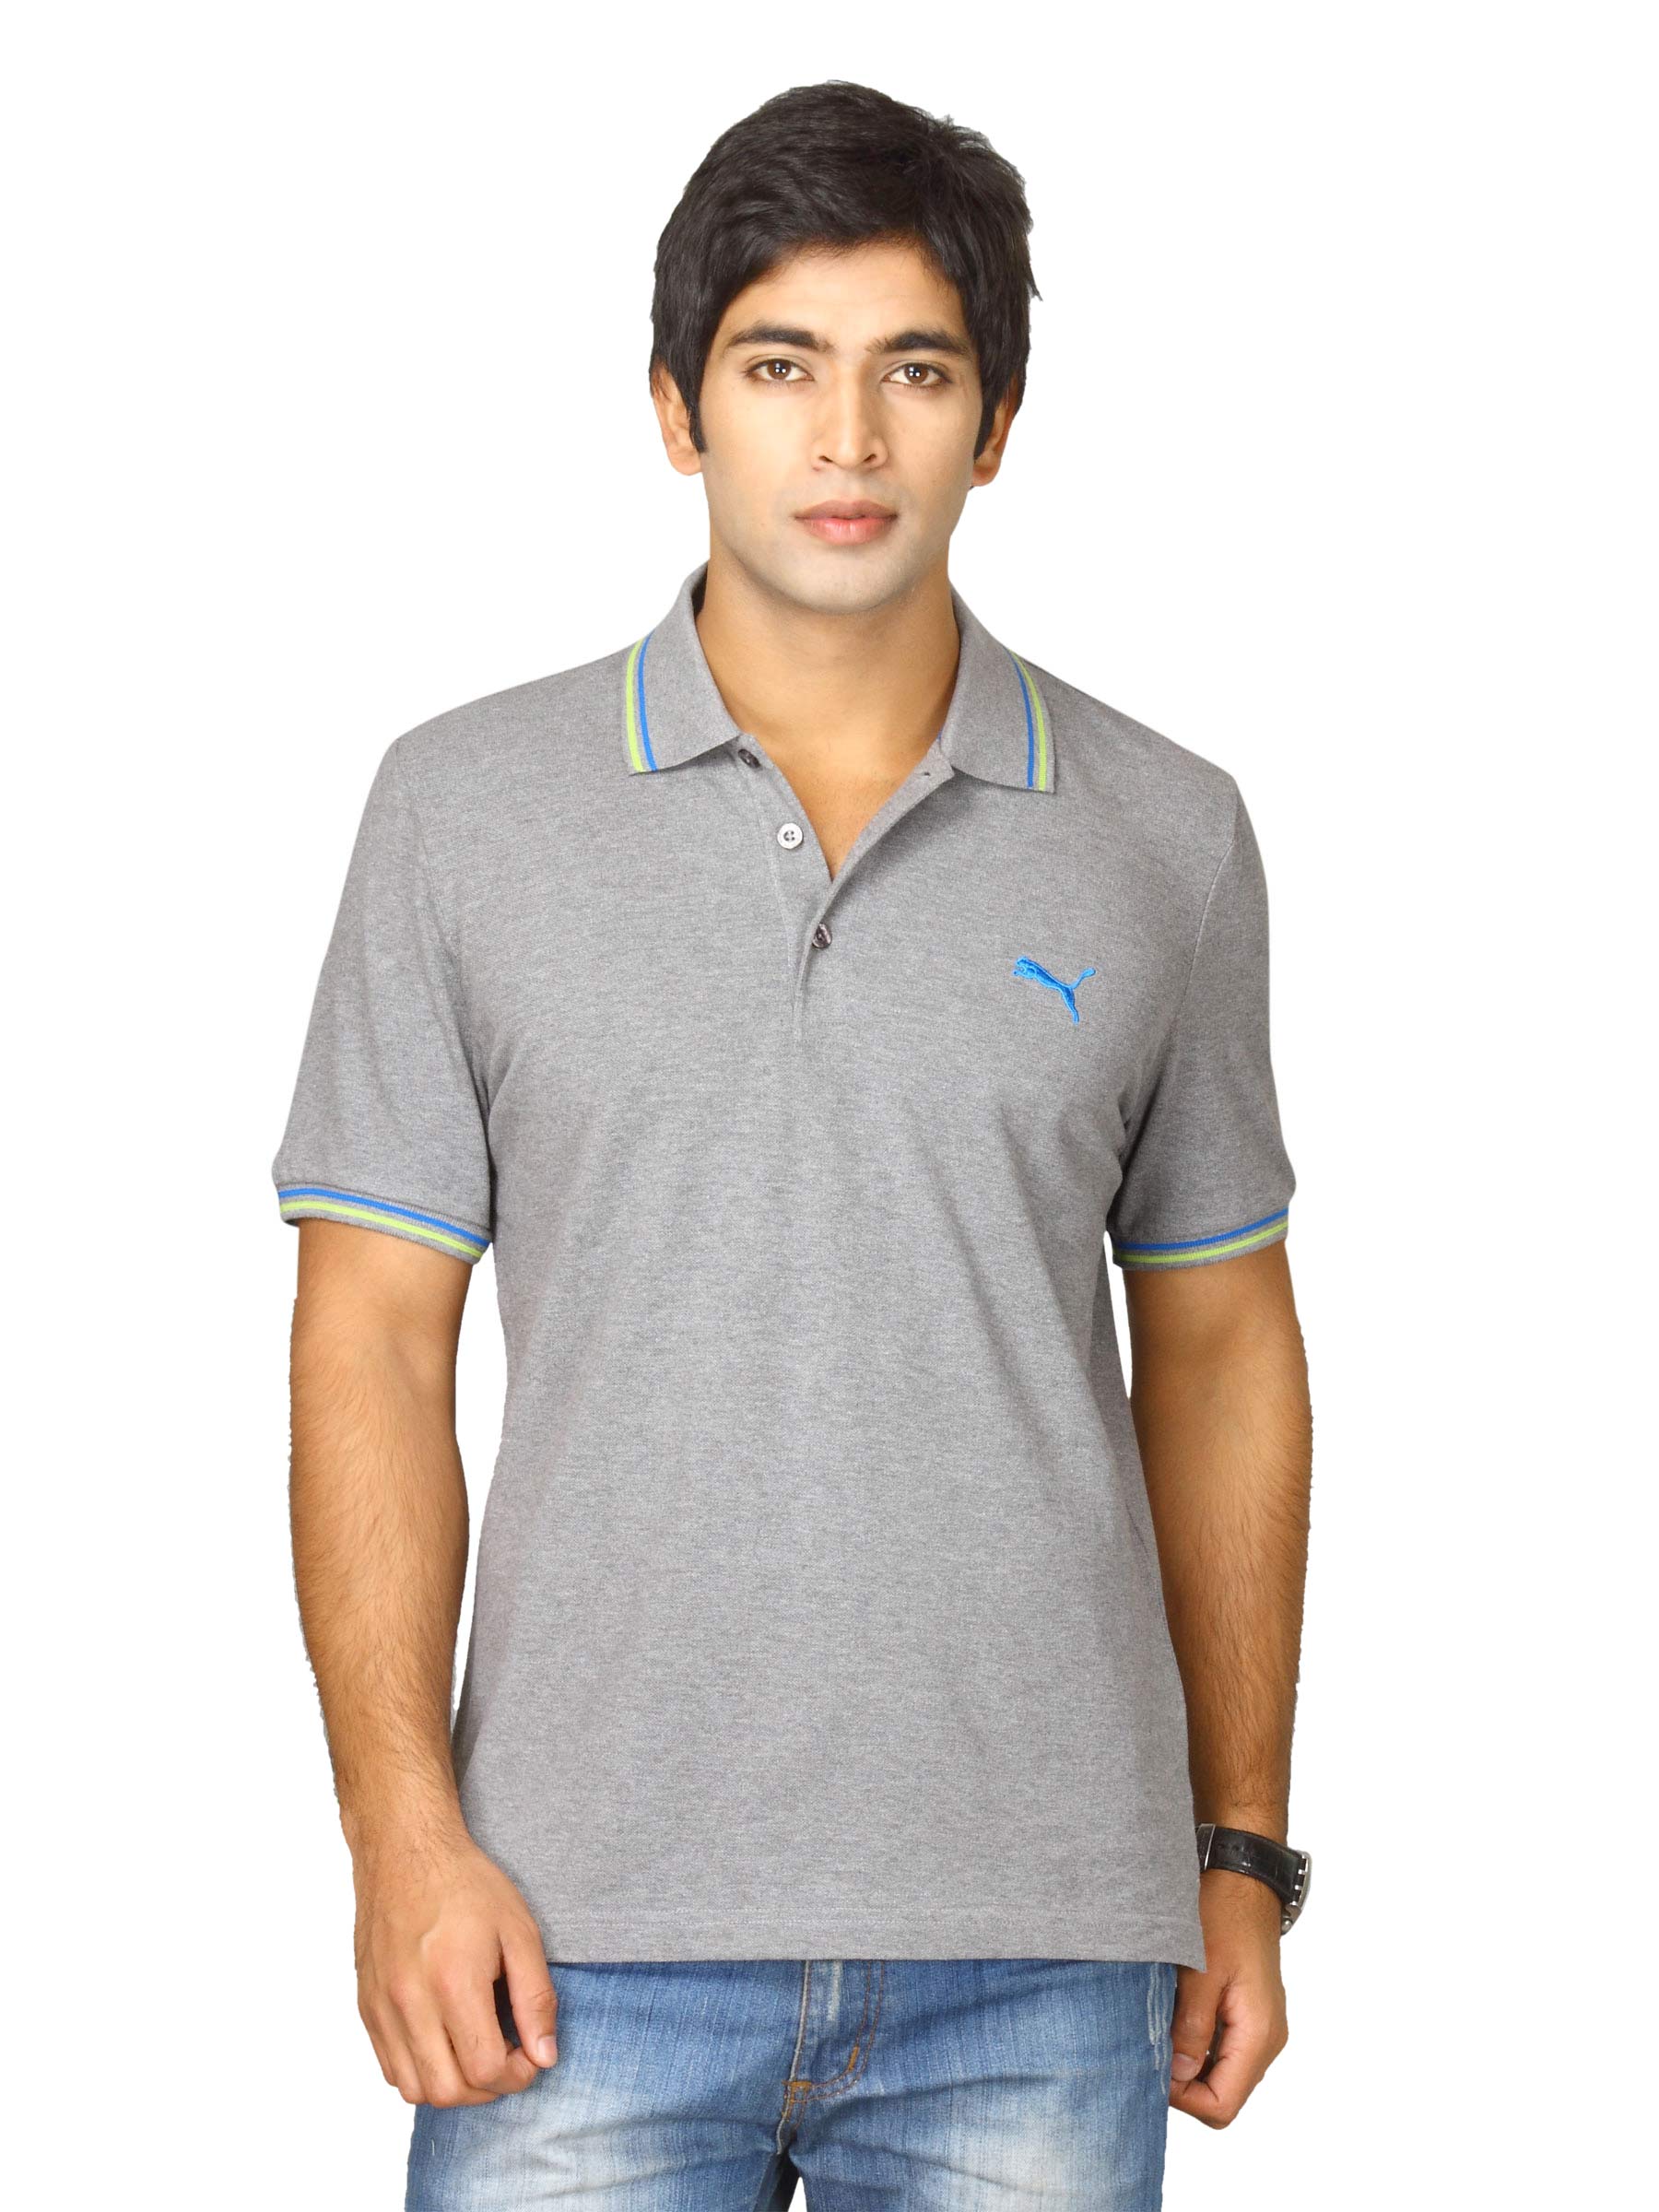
Puma Men's Foundation Grey Polo T-shirt
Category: Apparel / Topwear / Tshirts
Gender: Men
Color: Grey
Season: Fall 2011
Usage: Sports